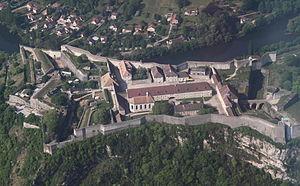
Vue aérienne de la citadelle Vauban, à Besançon. Le front Saint-Etienne et la ville sont à droite de la photo (non visibles)
La liste des sites classés du Doubs présente les sites naturels classés du département du Doubs. Ils sont gérés par la DREAL de Franche-Comté. Au 31 décembre 2018, le département compte 46 sites classés ; 51 communes sont concernées.
Les lunettes de Trois-Châtels et de Tousey, sont des ouvrages fortifiés situés à Besançon en région Bourgogne Franche-Comté. Il s'agit de deux lunettes militaires construites à la fin du XVIIIᵉ siècle afin d'appuyer le front de la citadelle de Vauban, et de la protéger contre les attaques de revers sur le front arrière. La position qu’elles occupent fut historiquement stratégique notamment lors de l'affrontement franco-espagnol de 1674, puis lorsque Vauban s'y intéressa pour améliorer la défense de la citadelle. Mais ce n'est qu'au début des années 1790 que les deux ouvrages voient le jour, avant d'être reconstruits durant la Restauration car jugés bien trop vétustes. Ils furent utilisés lors de la Seconde Guerre mondiale notamment par les Alliés venus libérer la ville, avant de sombrer peu à peu dans l'abandon à l'instar de nombreux édifices de ce type. Néanmoins, Trois-Châtels et Tousey sont sauvées par un propriétaire privé qui les rachète, restaure Tousey et cède Trois-Châtels à un autre particulier.